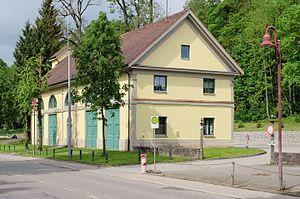
Le château de Krauchenwies un château néo-classique situé à Krauchenwies dans l'arrondissement de Sigmaringen, dans le Bade-Wurtemberg.